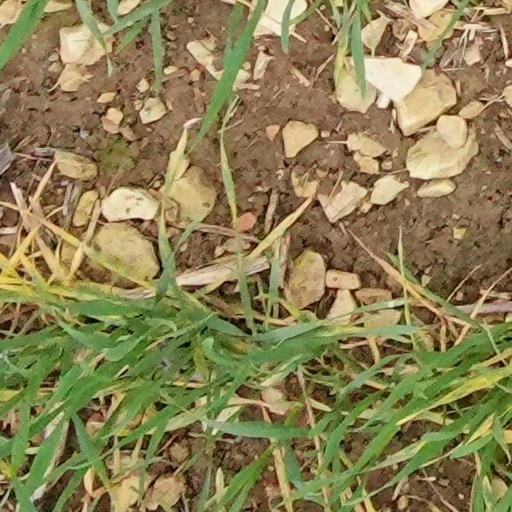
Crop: wheat